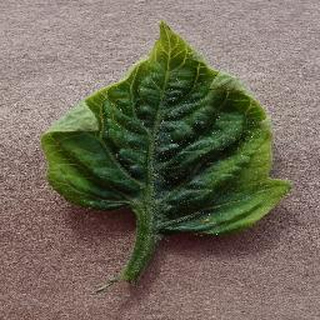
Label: tomato_yellow_leaf_curl_virus